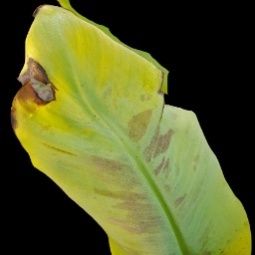
Label: Healthy